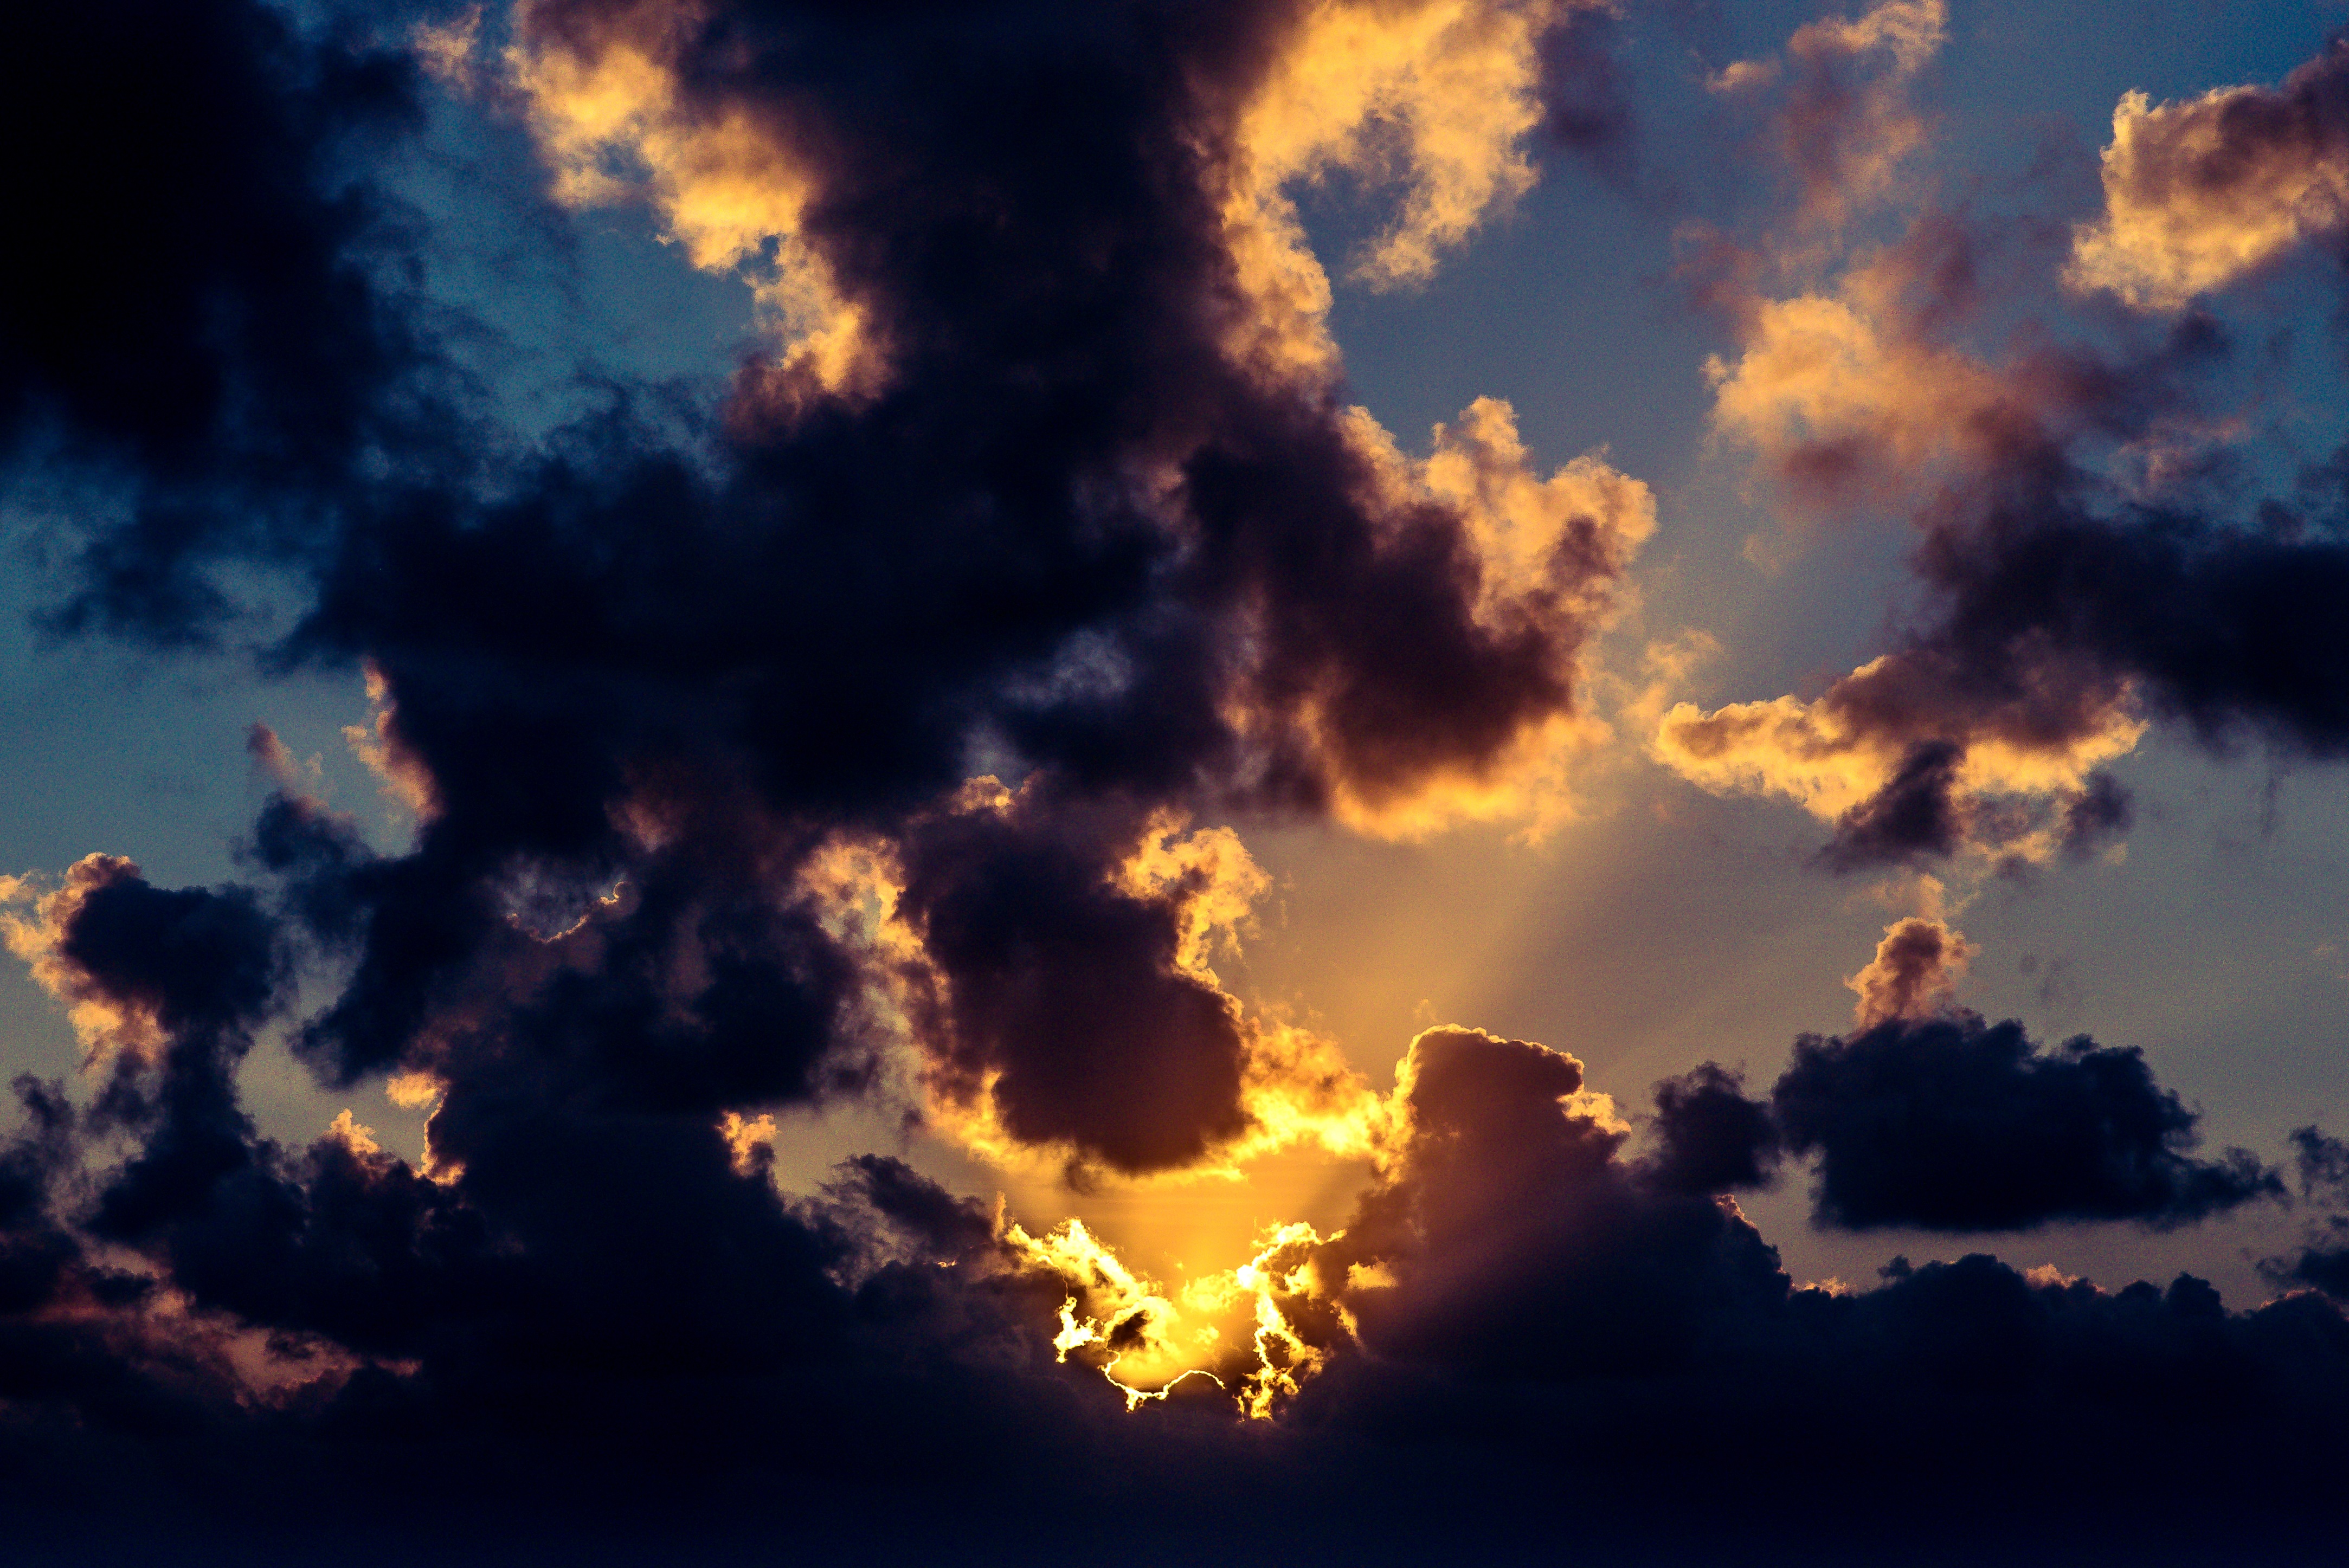
cloud, sky, sun, sunrise, sunset, sunlight, dawn, atmosphere, dusk, evening, cumulus, afterglow, meteorological phenomenon, red sky at morning